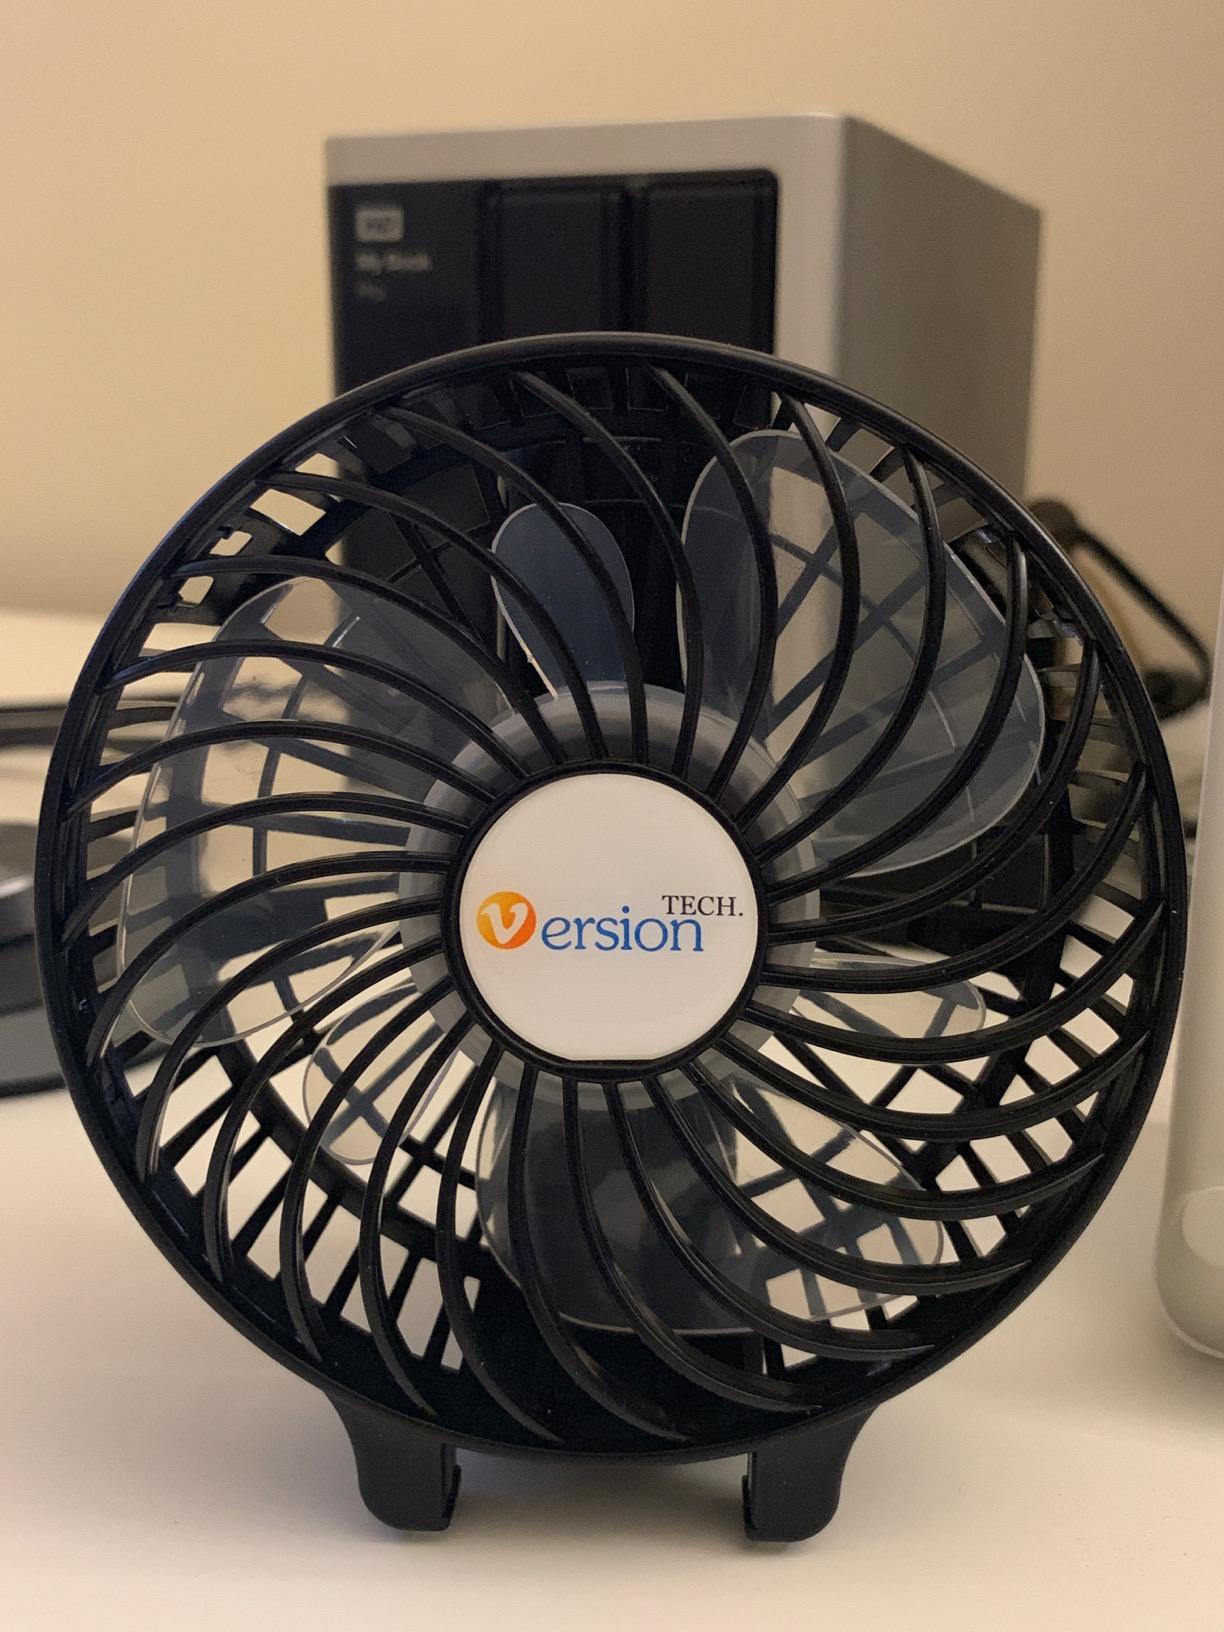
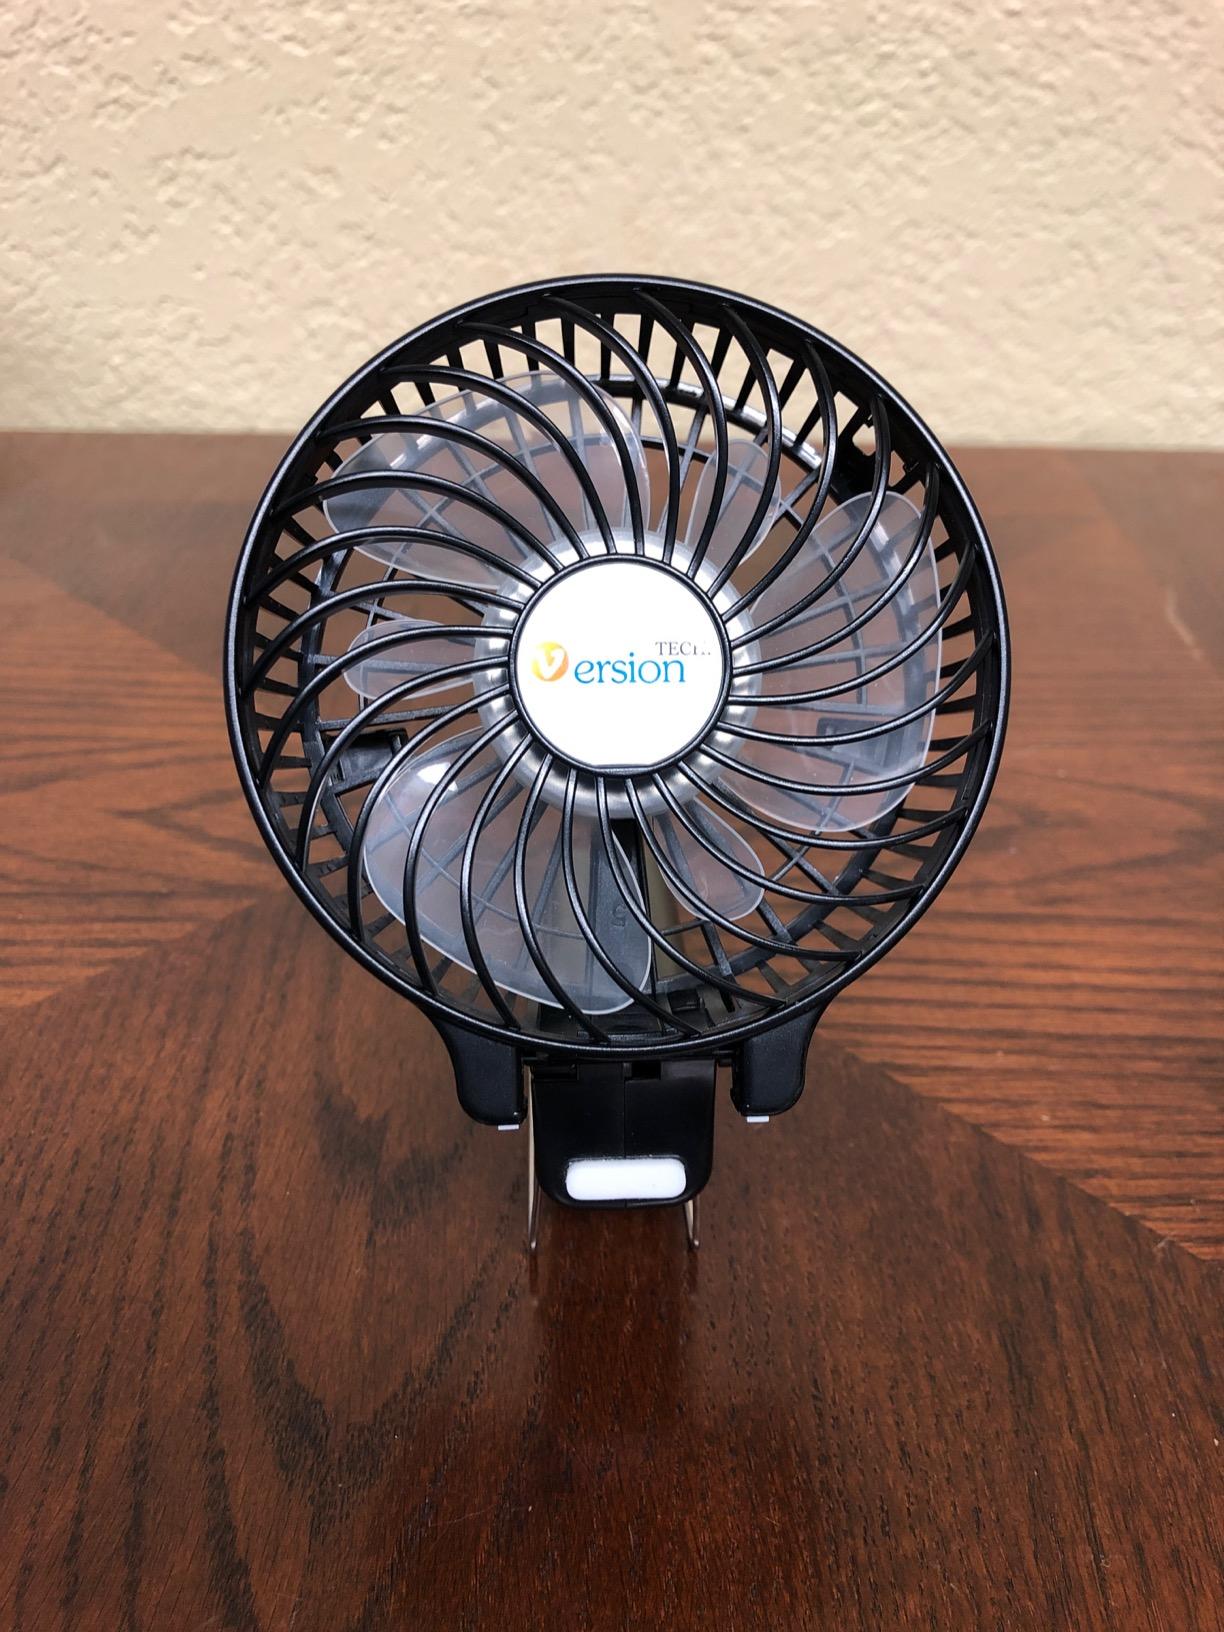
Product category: fan
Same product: yes